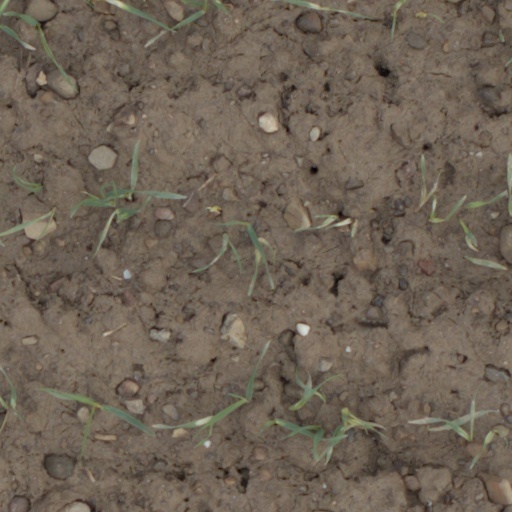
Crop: wheat